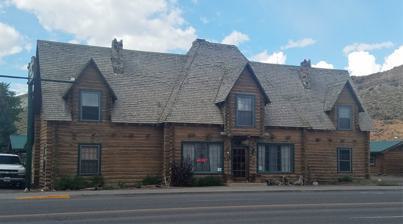
Building: Twin Pines Lodge and Cabin Camp
Country: United States of America
Year built: 1929
United States historic place Twin Pines Lodge and Cabin Camp U.S. National Register of Historic Places U.S. Historic district Show map of Wyoming Show map of the United States Location 218 W. Ramshorn, Dubois, Wyoming Coordinates 43°32′02.06″N 109°38′06.64″W / 43.5339056°N 109.6351778°W / 43.5339056; -109.6351778 Area 2 acres (0.81 ha) Built 1929 ( 1929 ) Architect Stringer, Oliver Ernest; Johnson, Ernest Architectural style Log architecture NRHP reference No. 93001382 Added to NRHP December 10, 1993 The Twin Pines Lodge and Cabin Camp , also known as the Twin Pines Motel and Frontier Court , is a tourist camp in Dubois, Wyoming on the way to Yellowstone National Park on U.S. Route 287 . The camp was established in 1929 by Dubois businessman Oliver Ernest Stringer who designed the camp and assisted in its construction. Stringer had previously been involved in the construction of the Brooks Lake Lodge , where he built furniture. Stringer came to Dubois in 1901 with his mother, sister and three older brothers. He was born in 1888 in Ohio. Establishing a homestead near Dubois, the family quickly became prominent in the area. Brothers Albert and Oscar built the Stringer Hotel in 1913, with Ernest assisting, and Ernest worked on the local episcopal church and family homes. Stringer bought the camp site in 1929, calling it Frontier Court. In 1934, he built five log cabins and a central camp building. The main lodge was started in 1939 and was completed in 1941, when the name was changed to Twin Pines, named for two blue spruces that Stringer planted at the entrance. By 1950 Stringer had sold the property. Description The main lodge is directly on the street. It is a 1-1/2 story log structure with a steeply-sloping hipped center section flanked by gable extensions. The "twin pines" were directly in front. To the rear is a carport with a catslide roof next to a double-gabled extension. The interior features extensive exposed log construction. The cabins are one-story log structures with shallow gabled roofs. Many have graduated saddle-notched log corner details and craftsman style trim and accessories. The Twin Pines was placed on the National Register of Historic Places on December 10, 1993. It continues to operate as a cabin camp. Twin Pines is owned by a Wyoming hospitality company called UncleToby307, LLC which includes former Cheyenne City Council President Dicky Shanor. References